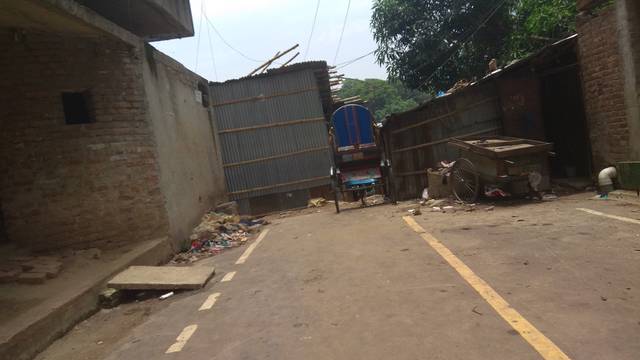
Region: Bangladesh
Coordinates: 23.815, 90.357